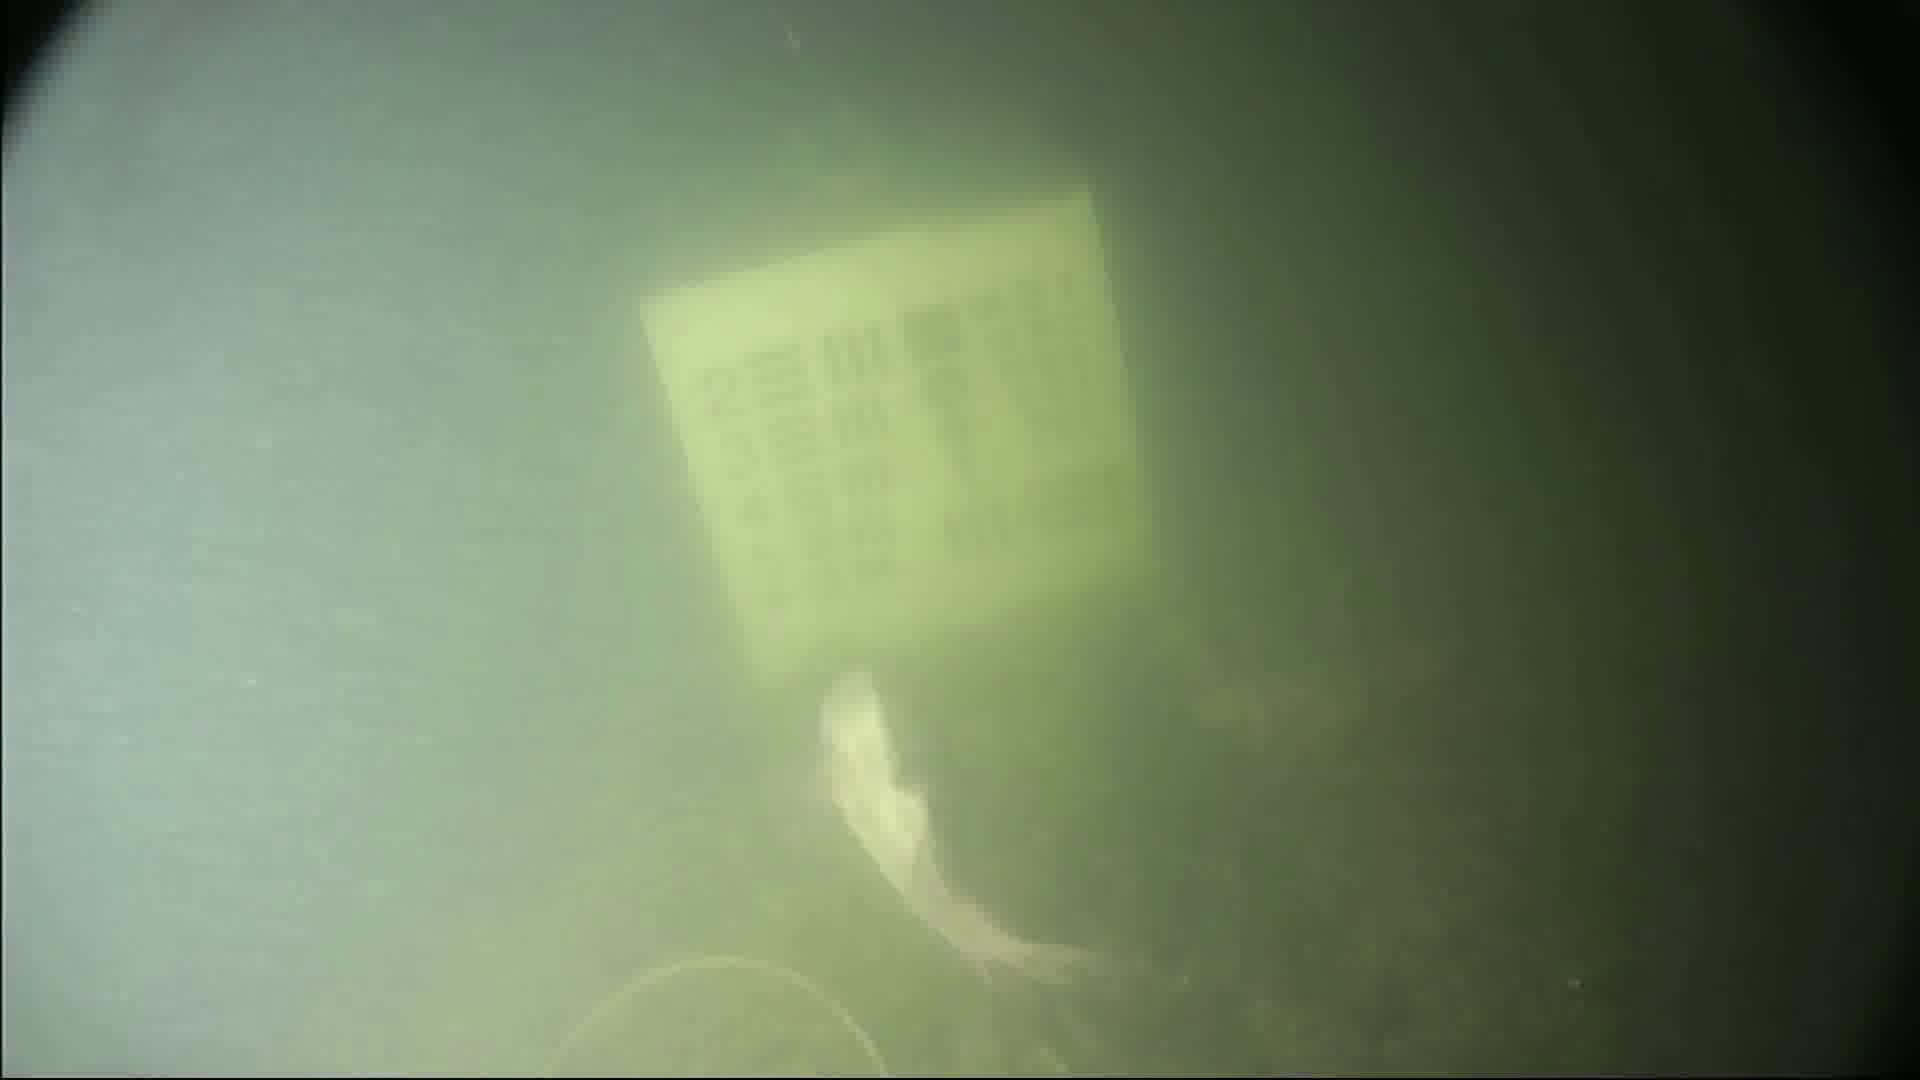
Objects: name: fish